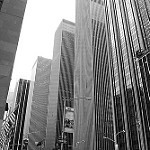
Label: B & W